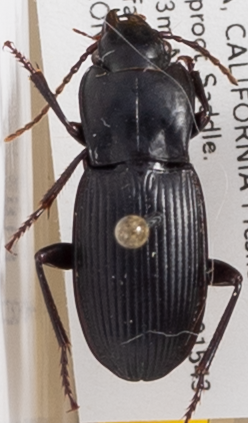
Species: Pterostichus serripes
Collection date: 2018-09-10
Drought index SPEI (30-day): -1.766
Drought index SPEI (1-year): -0.588
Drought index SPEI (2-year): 0.71